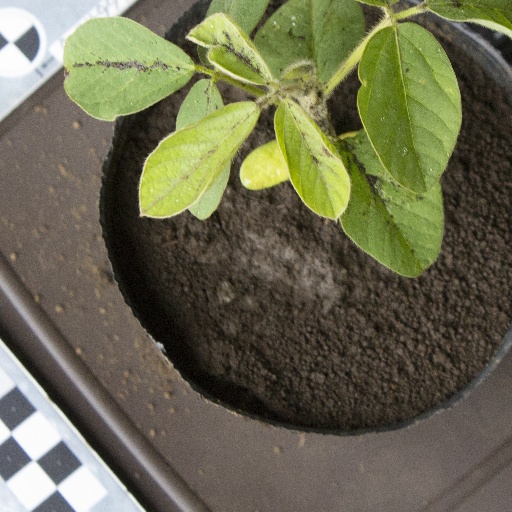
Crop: soybean